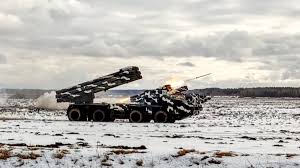
Label: Self Propelled Artillery